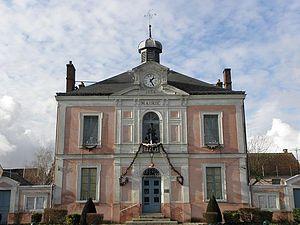
Mairie de Villeneuve-le-Comte (95).
Val d'Europe est le nom du secteur IV, aussi appelé « secteur Est », de la ville nouvelle de Marne-la-Vallée, à 35 kilomètres à l'Est de Paris. C'est l'un des principaux centres urbains et d'affaires de l'Est de l'Île-de-France et l'un des principaux pôles touristiques d'Europe. Bordé par la Marne au nord, Val d'Europe est desservi par l'autoroute A4 au sud ainsi que par la ligne A du RER d'Île-de-France et par la ligne à grande vitesse Interconnexion Est du TGV.
Villeneuve-le-Comte est une commune française située dans le département de Seine-et-Marne en région Île-de-France, faisant partie depuis 2011 de la ville nouvelle de Marne-la-Vallée.